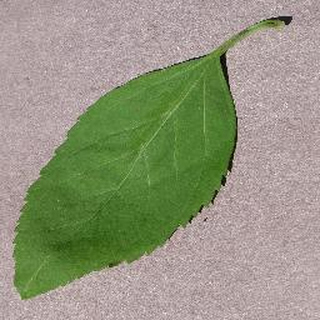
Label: healthy_cherry